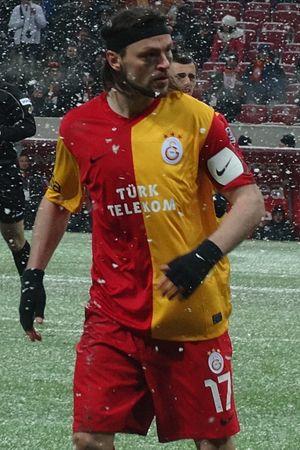
Tomáš Ujfaluši né le 24 mars 1978 à Rýmařov en Tchéquie, était un footballeur tchèque d'origine hongroise évoluant au poste de défenseur central.